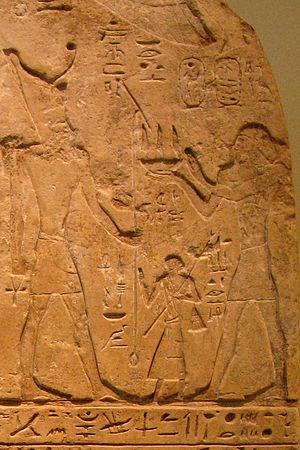
Shepsesre Tefnakht connu sous le nom de Tnephachthos, en grec, était un prince de Saïs, et le fondateur de la courte XXIVᵉ dynastie; il s'est présenté pour devenir un chef des Mâ dans sa ville natale, bien que ne descendant pas réellement d'une lignée de chefs libyens des tribus Mâ et Libou, comme il a pu être cru.